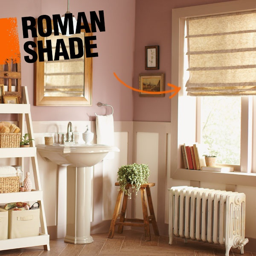
a roman shade is a window treatment that lifts vertically , folding neatly as it is raised , to allow for more or less light to come through the window .